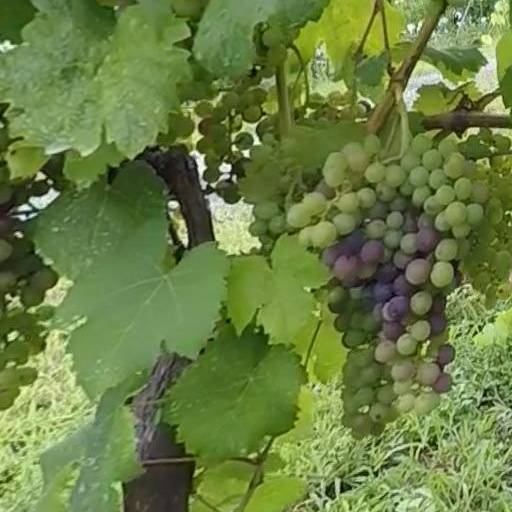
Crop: grape